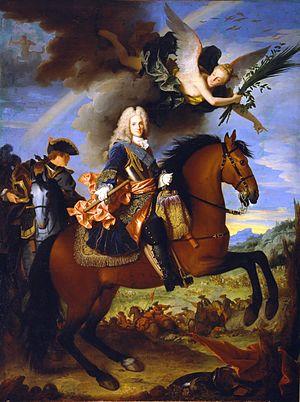
Jean Ranc, né à Montpellier le 28 janvier 1674 et mort à Madrid le 1ᵉʳ juillet 1735, est un peintre français, principalement portraitiste.